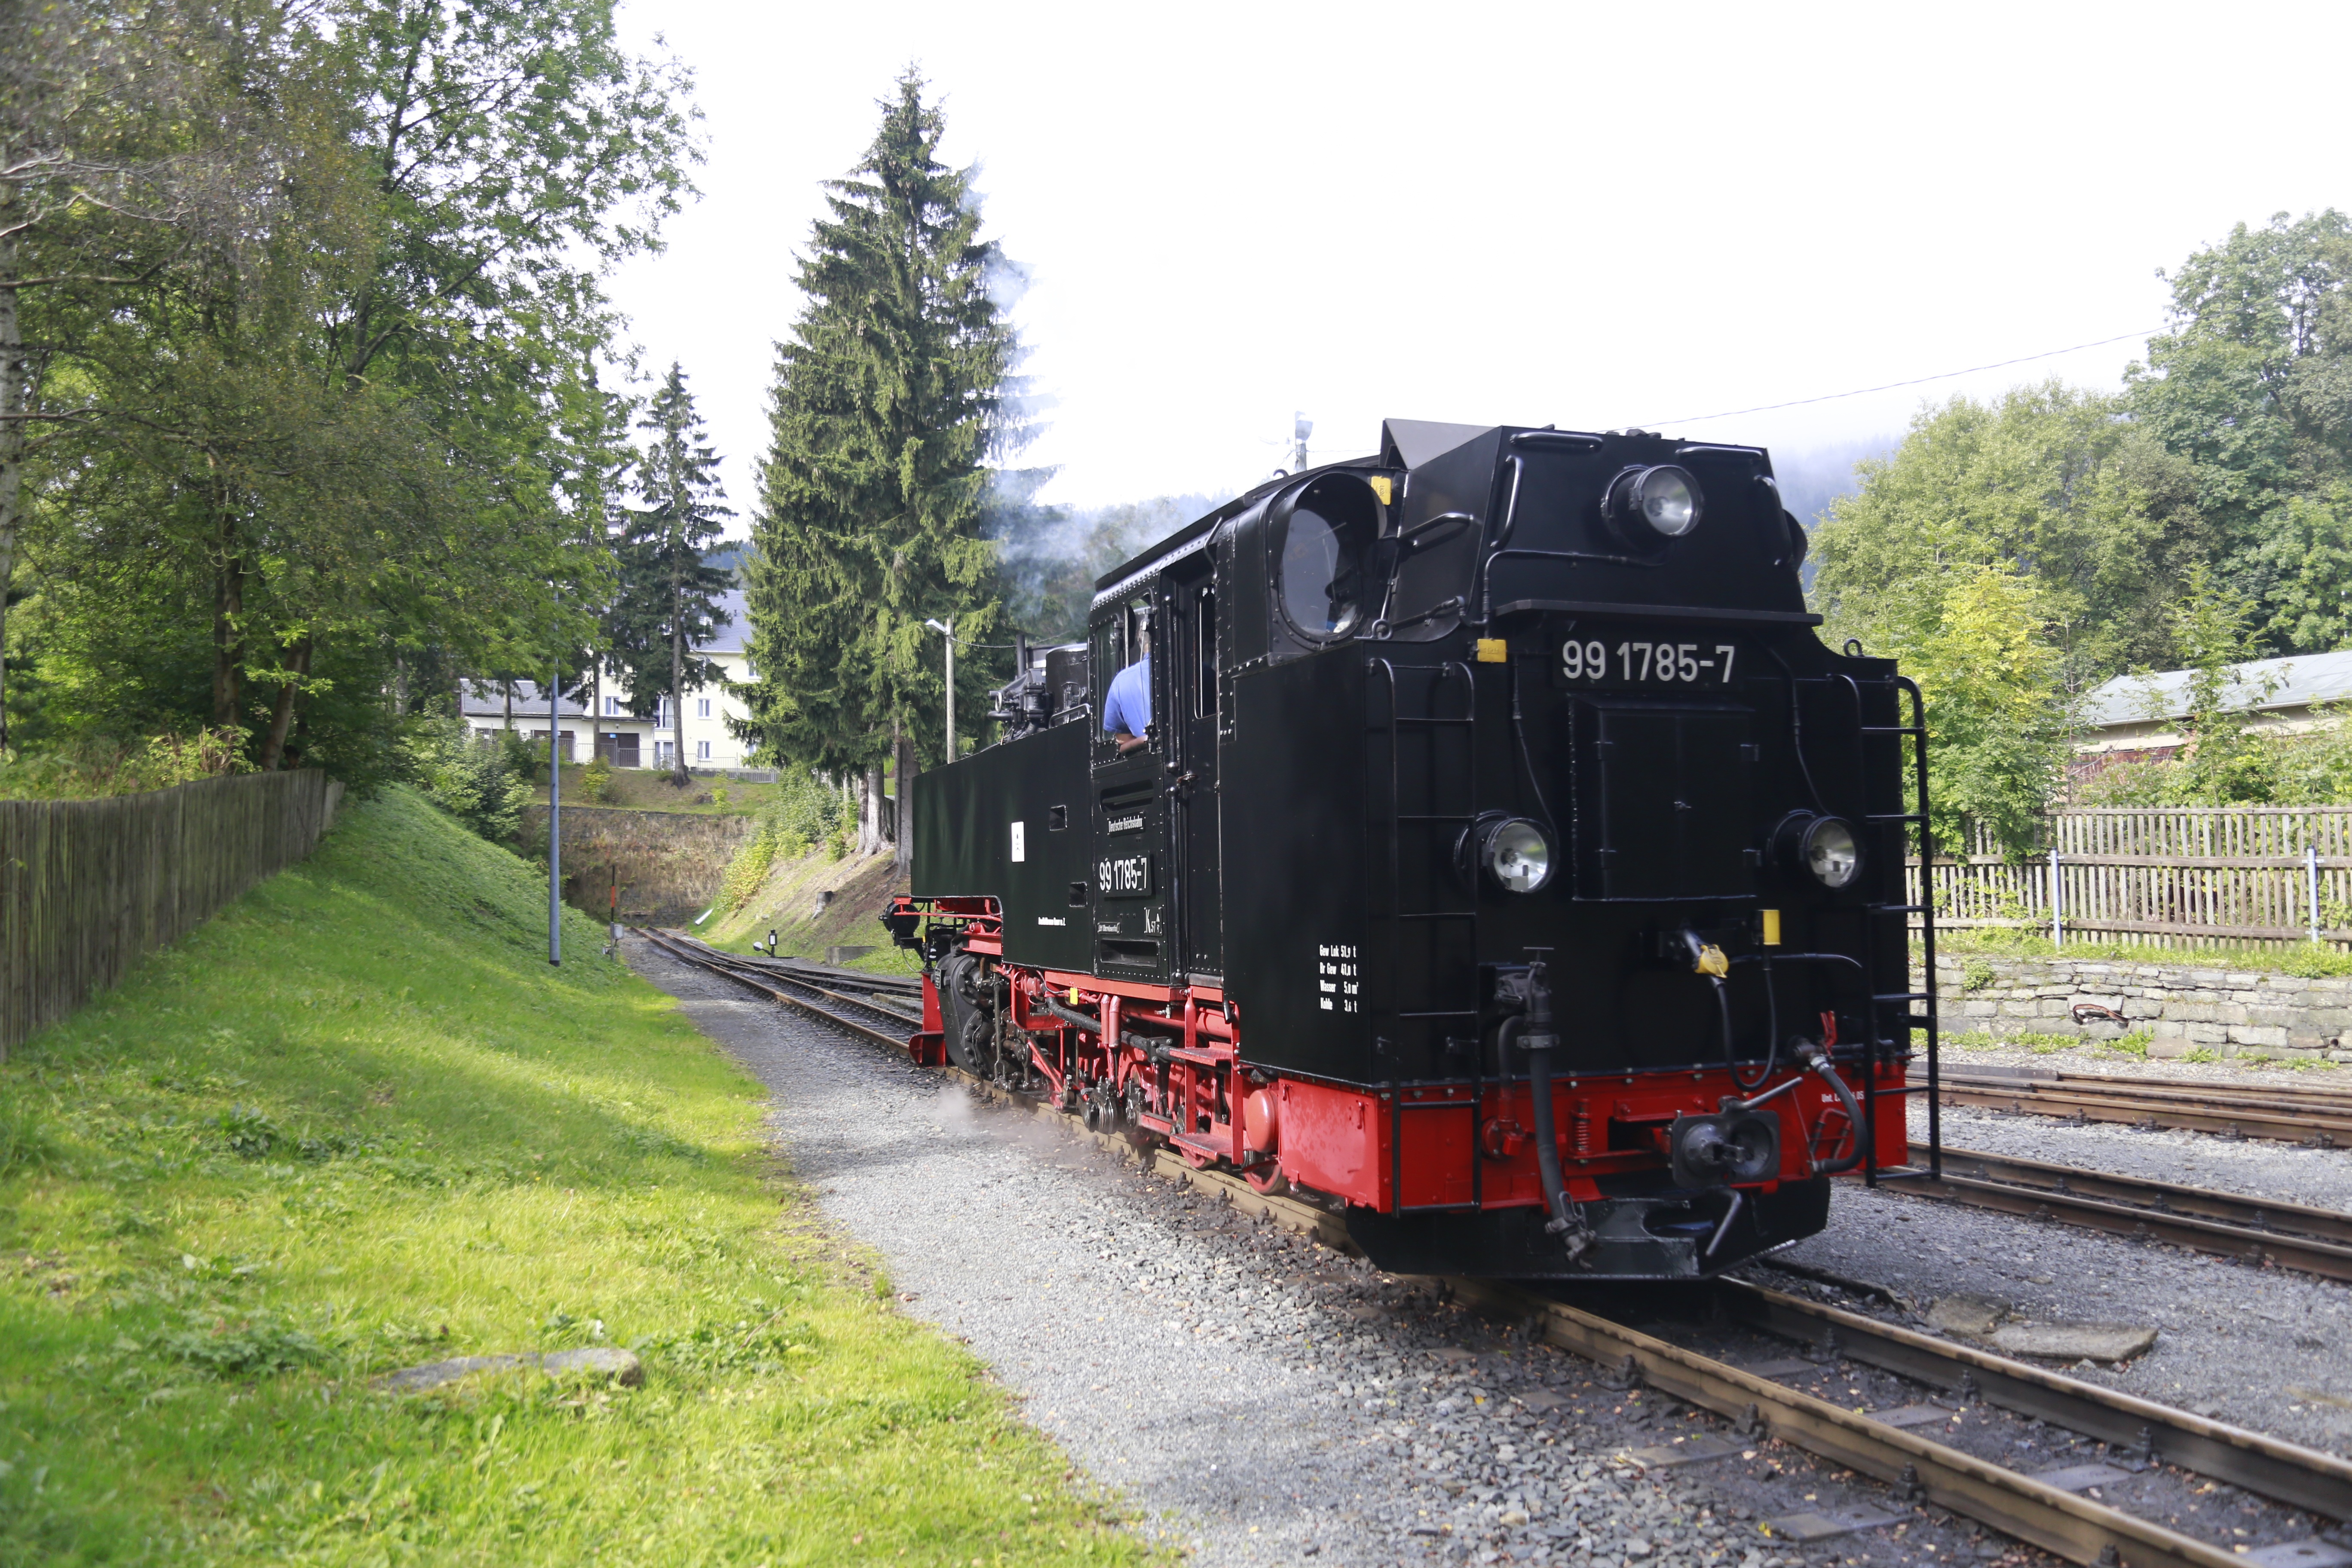
forest, track, train, transport, vehicle, locomotive, germany, old train, rail transport, narrow gauge railway, land vehicle, rolling stock, railroad car, passenger car